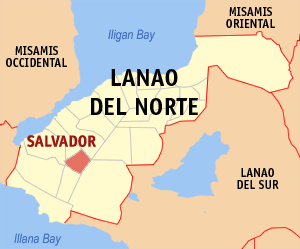
Salvador est une localité de la province de Lanao du Nord, aux Philippines. En 2015, elle compte 31 845 habitants.